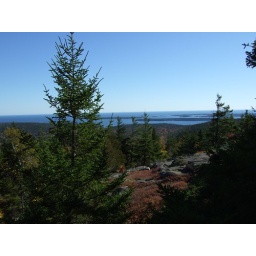
This is a pine tree on a mountain in Maine.